Milunka Lazarević

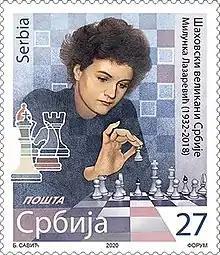
Lazarević on a 2020 Serbian stamp

Later achievements included a share of second place at the Ohrid Interzonal 1971 (after Nana Alexandria). There were also outright or shared first places at Wijk aan Zee, Belgrade, Emmen (all 1972) and the Travnik zonal tournament of 1978. In team chess, she competed on board one for Yugoslavia at several Women's Olympiads between 1963 and 1984, winning a silver team medal at Split in 1963.